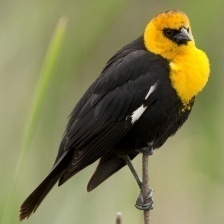
Species: YELLOW HEADED BLACKBIRD
Scientific name: XANTHOCEPHALUS